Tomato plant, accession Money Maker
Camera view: horizontal (90 deg, fisheye); turntable rotation: 0 degrees
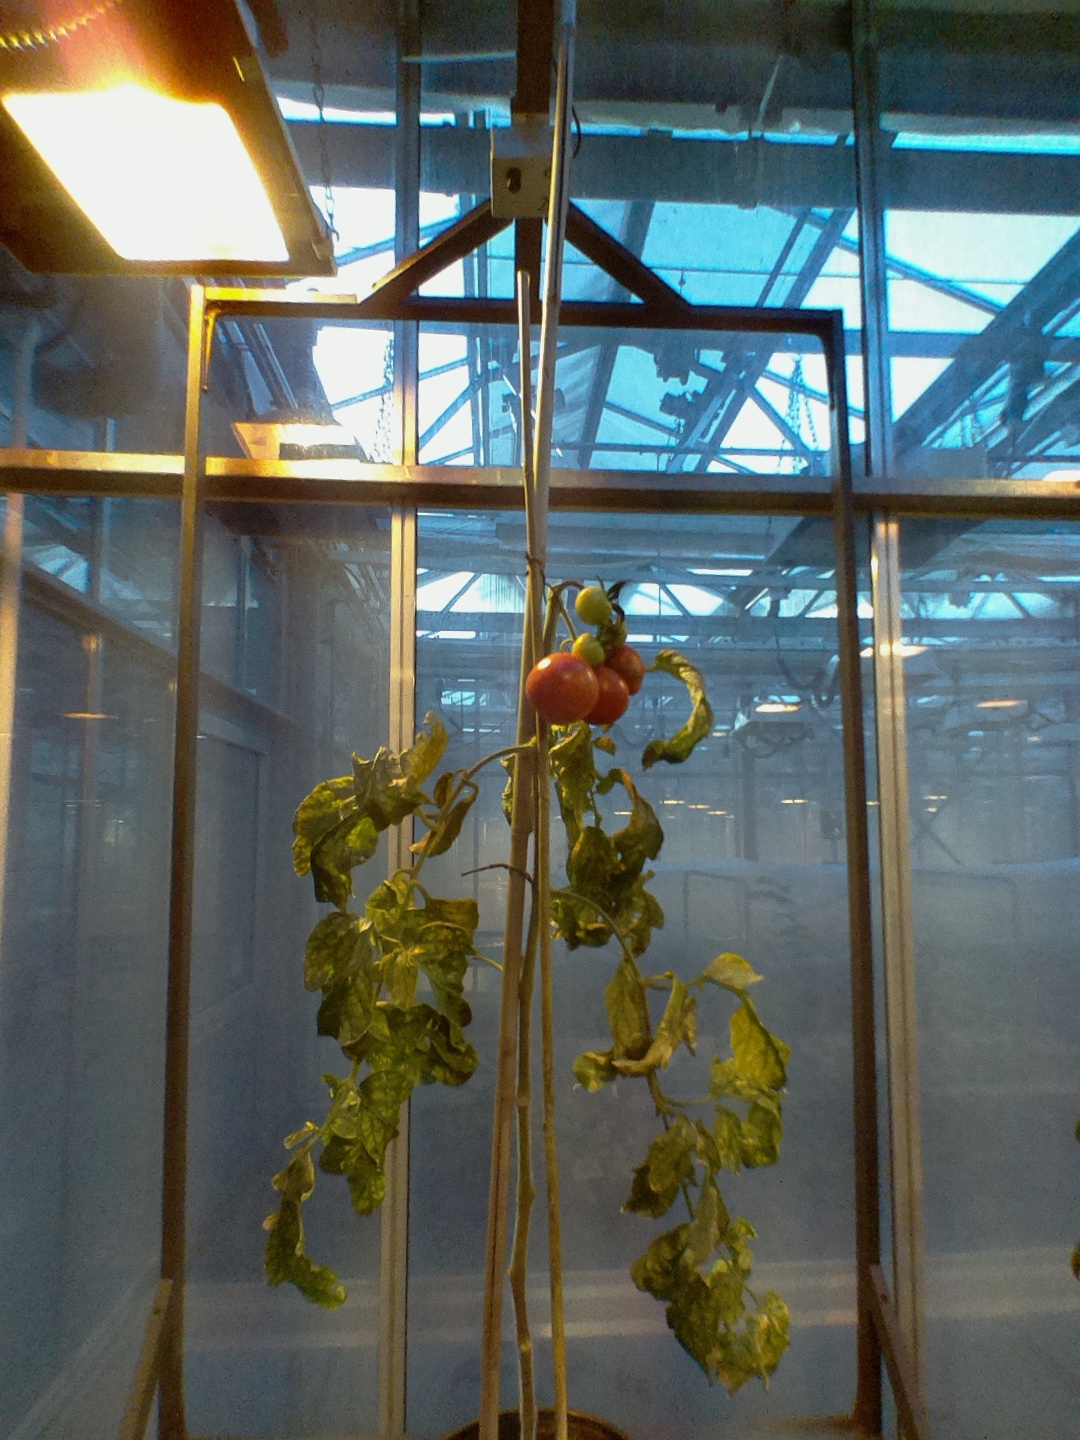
BBCH growth stage 85: 50%-60% of fruits show typical fully ripe color